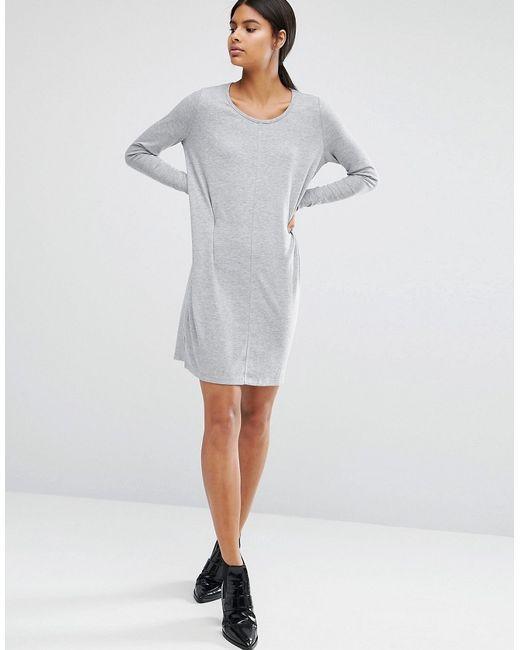
Vila Mini-Jerseykleid mit seitlichem Schlitz